Agnes Fraser

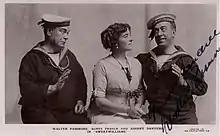
In "Sweet Williams" (1911–12) with Johnny Danvers (left) and Passmore

Fraser and Passmore then left the company and she played Elphin Haye in "The Earl and the Girl" opposite his Jim Cheese at the Adelphi Theatre and later at the Lyric Theatre (1903–1904). Also at the Adelphi she played the Princess in the fairy pantomime "Little Hans Andersen" (December 1903 to January 1904). She appeared in various Edwardian musical comedies, including as Ellaline Lewin in "The Talk of the Town", by Seymour Hicks and Charles H. Taylor, composed by Herbert Haines, at the Lyric (1905); Winifred in the farcical musical comedy "The Dairymaids", composed by Paul Rubens and Frank E. Tours, at the Apollo Theatre (1906), and others at the Theatre Royal, Drury Lane in 1907. She toured the provinces with Passmore from 1911 to 1915 including in the musical farcical sketch "Sweet Williams" (1911–12) with Johnny Danvers. She was then living with her husband and their children and Passmore's daughters Doris and Mirette Passmore from his first marriage.